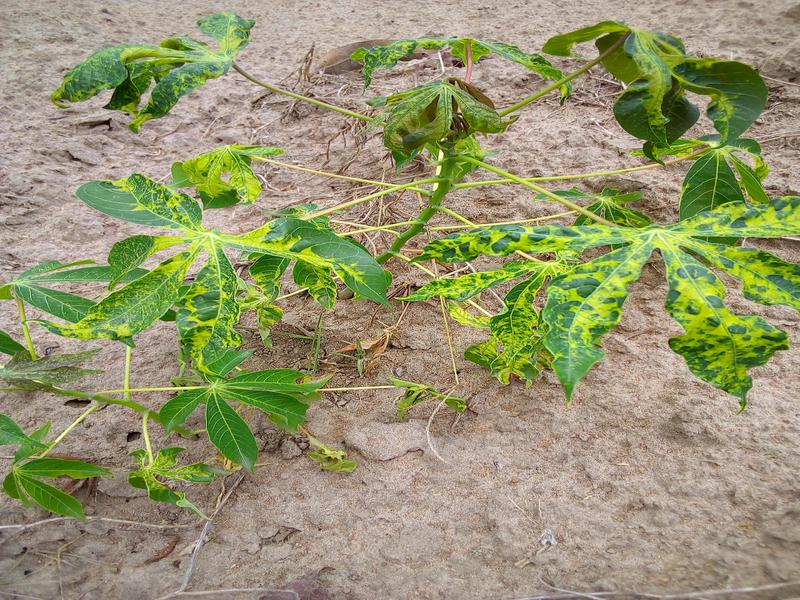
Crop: cassava
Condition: mosaic_disease